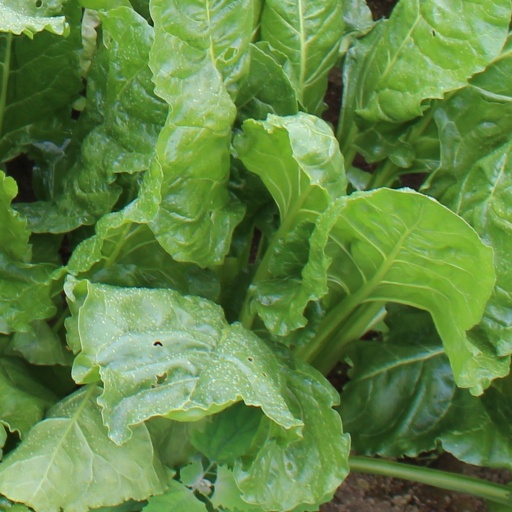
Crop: sugar beet